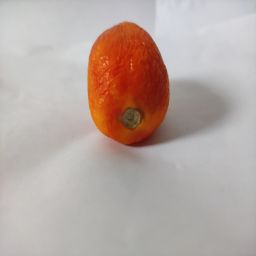
Crop: Tomato
Quality: Old